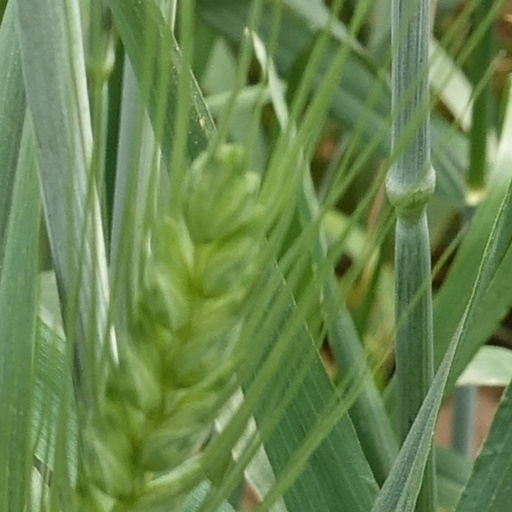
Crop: wheat